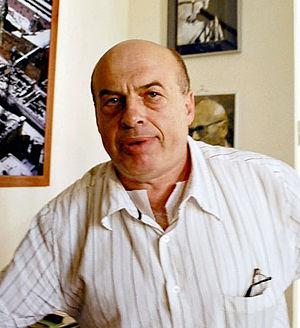
Natan Sharansky, né Anatoli Borissovitch Chtcharanski le 20 janvier 1948, est l'un des plus célèbres opposants soviétiques, anti-communiste et sioniste, puis un homme politique et un écrivain israélien.